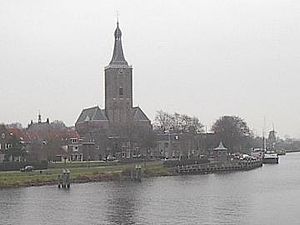
Zwarte Water
Zwarte Water ved Hasselt
Zwarte Water er en 20 km lang flod der løber i provinsen Overijssel i Holland. Den har sit udspring syd for Zwolle hvor de to floder Soestwetering og Nieuwe Wetering løber sammen. Zwarte Water løber mod nord gennem Zwolle og drejer mod nordøst. Floden Vechte løber ud i den nær Hasselt og den fortsætter forbi Zwartsluis før den munder ud i søen Zwarte Meer som hænger sammen med IJsselmeer nær Genemuiden.